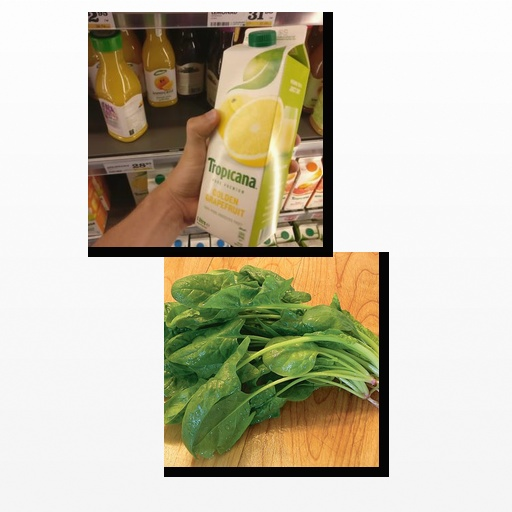
Food items: golden_grapefruit_juice, spinach